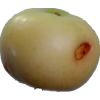
Label: Apple 6